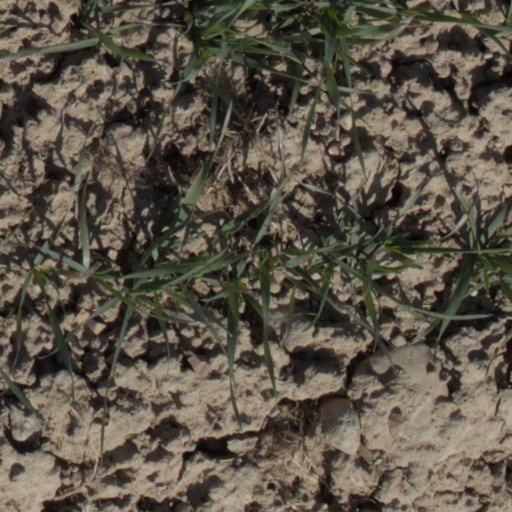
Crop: wheat